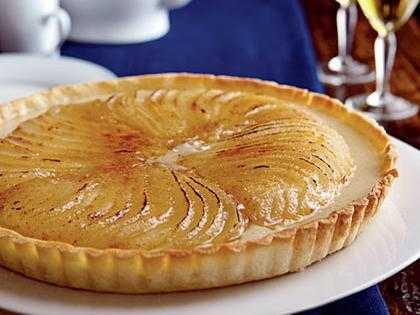
Label: Pear